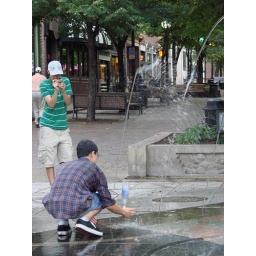
Friends trying to balance the water bottle in the jet of water